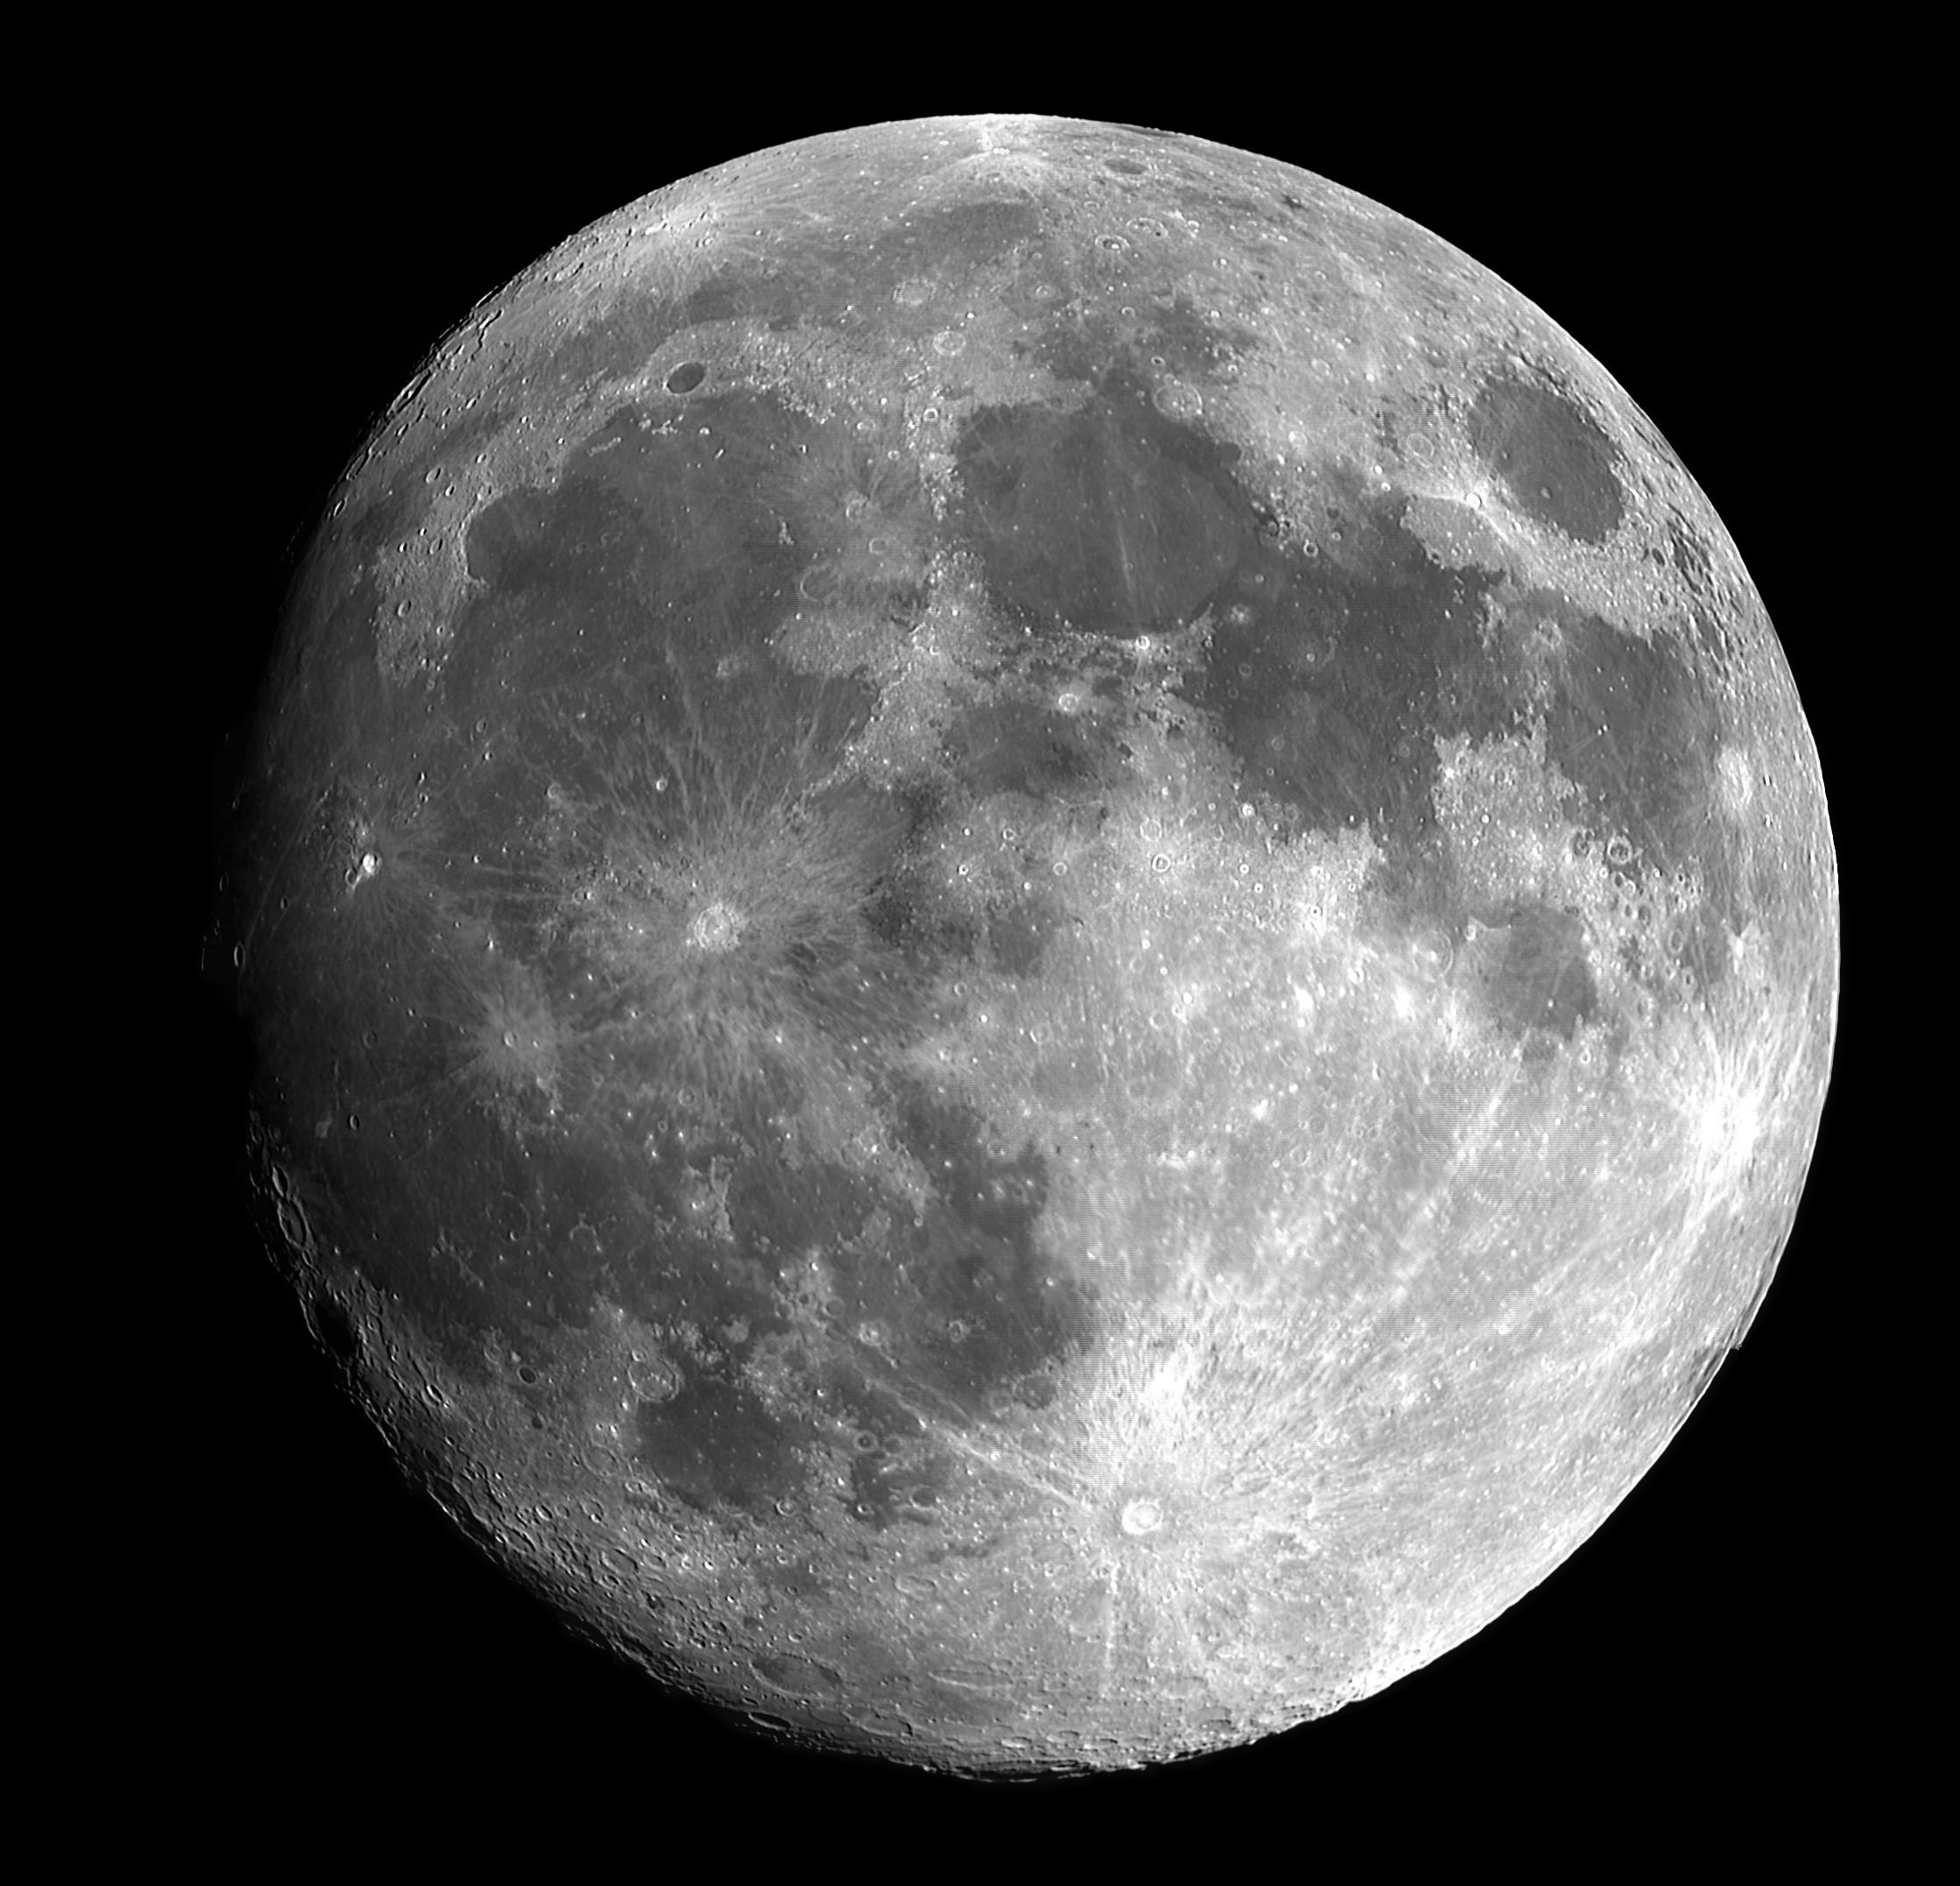
black and white, atmosphere, space, moon, full moon, moonlight, astronomy, bright, lunar, astronomical object